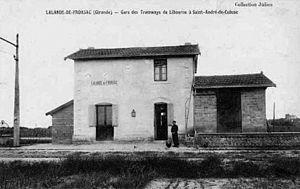
La gare de Lalande-de-Fronsac de la ligne Tramway de Saint-André-de-Cubzac à Libourne et à Puisseguin exploitée par les Tramways électriques du Libournais.
La Lande-de-Fronsac est une commune du Sud-Ouest de la France, située dans le département de la Gironde.